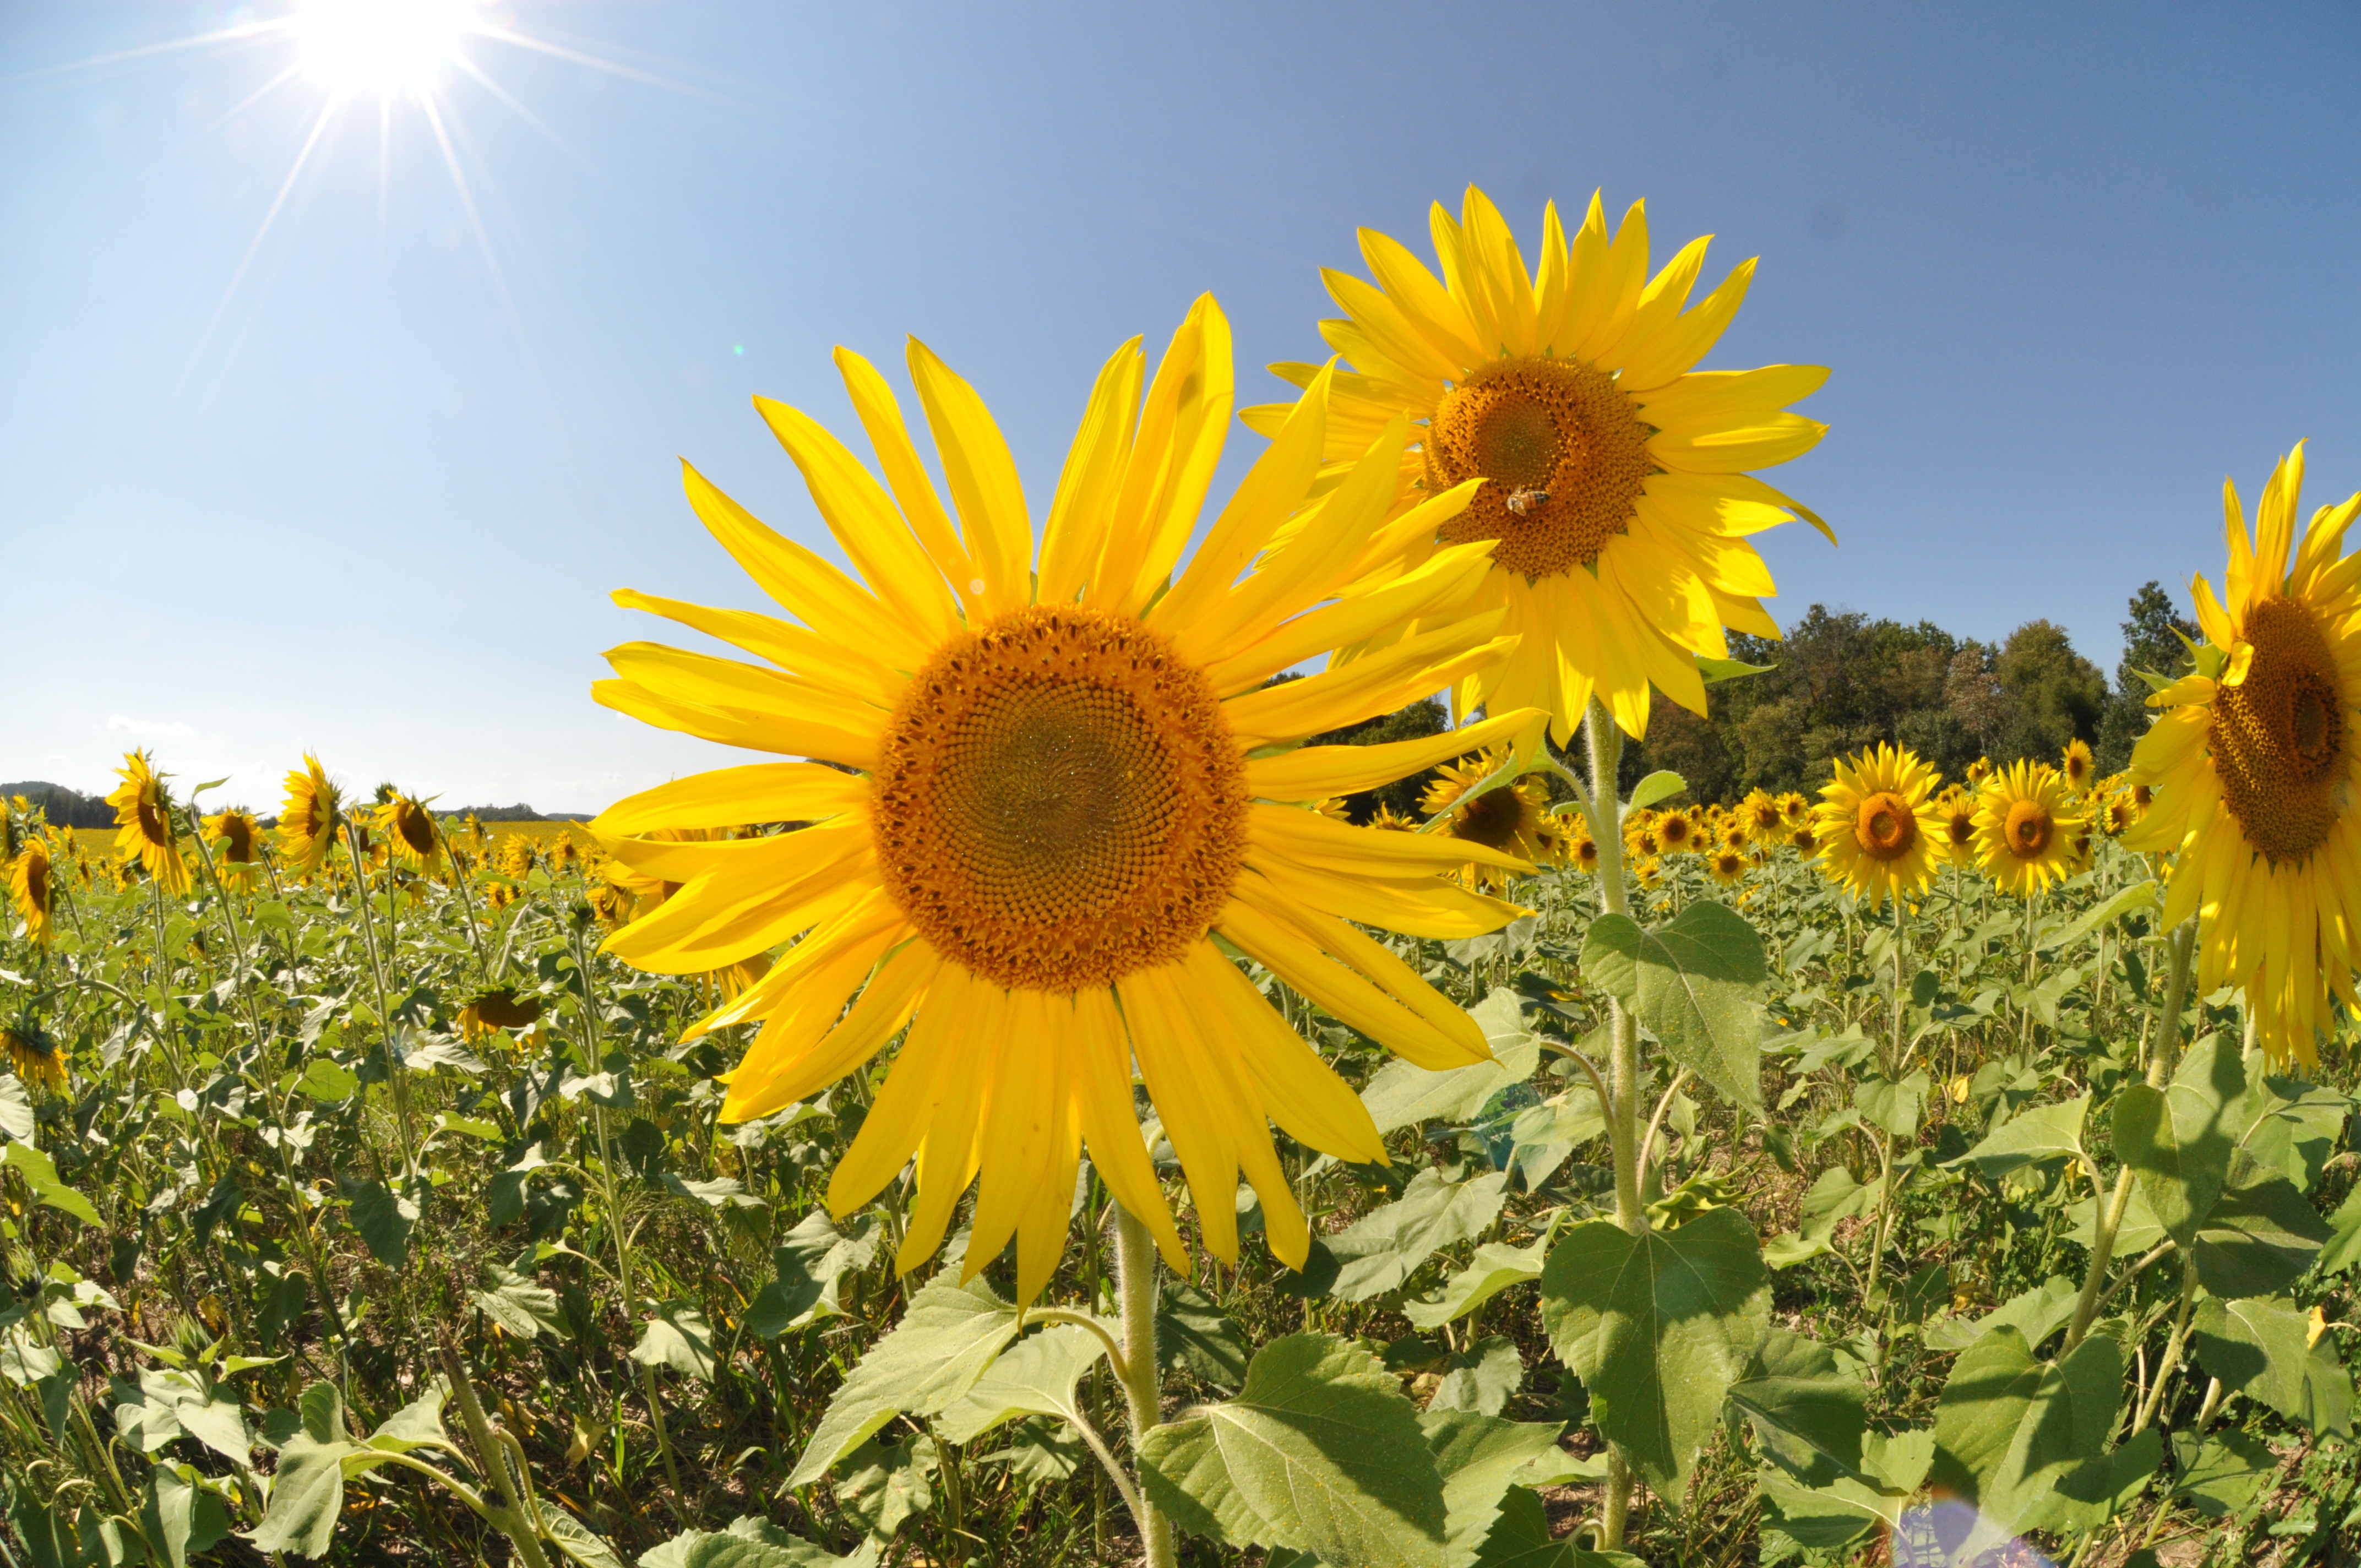
landscape, plant, sky, sunshine, sun, field, meadow, prairie, flower, bloom, rural, produce, natural, botany, blue, yellow, flora, sunflower, wildflower, outdoors, sunny, flare, bright, sunflower field, field of flowers, flowering plant, daisy family, asterales, sunflower seed, annual plant, land plant